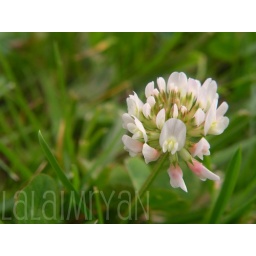
flower in grass